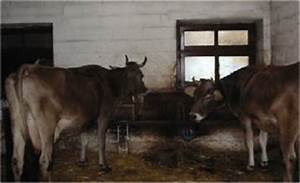
Label: cow